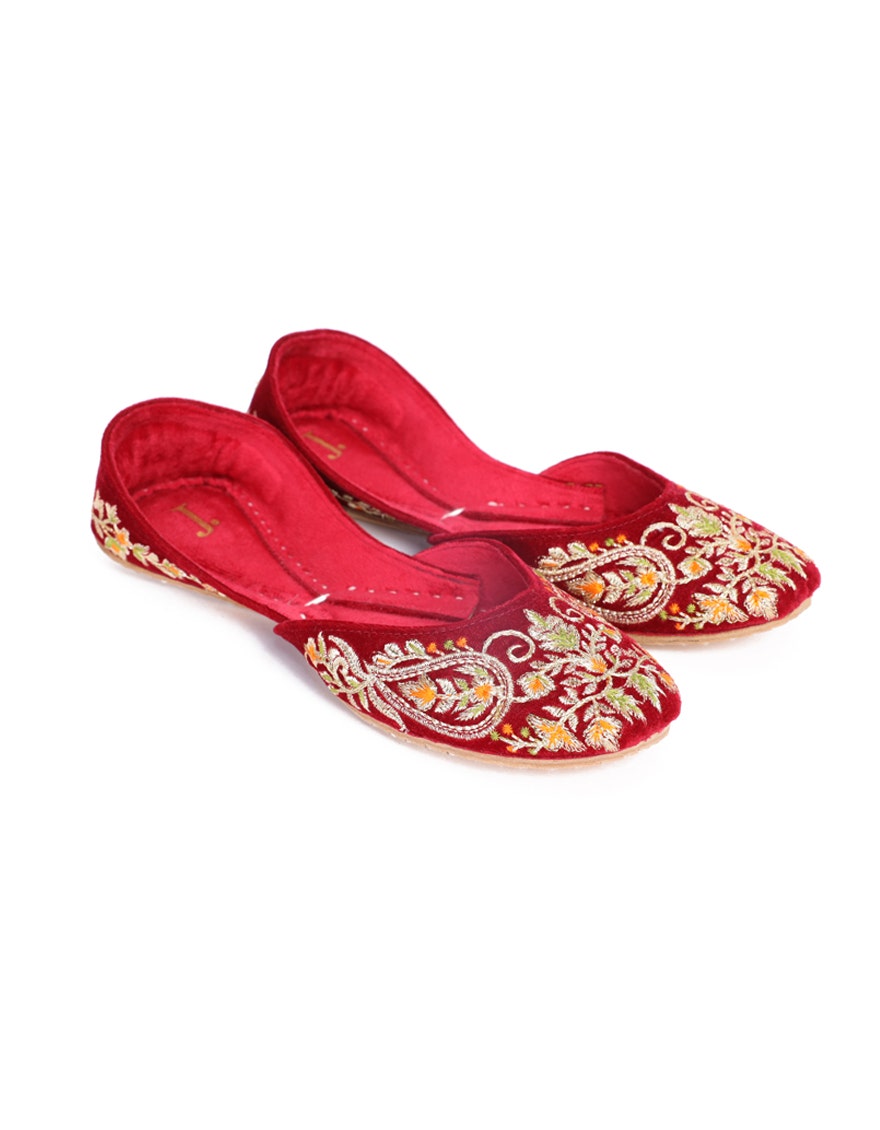
red embroidered flat